Philitas of Cos

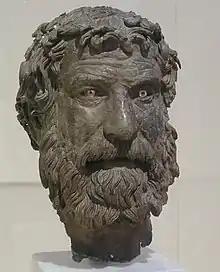
Bronze of Philitas, The "Philosopher"

Philitas of Cos ("Philītas ho Kōos"; – ), sometimes spelled Philetas ("Philētas"; see Bibliography below), was a Greek scholar, poet and grammarian during the early Hellenistic period of ancient Greece. He is regarded as the founder of the Hellenistic school of poetry, which flourished in Alexandria after about 323 BC. Philitas is also reputed to have been the tutor of Ptolemy II Philadelphus and the poet Theocritus. He was thin and frail; Athenaeus later caricatured him as an academic so consumed by his studies that he wasted away and died.